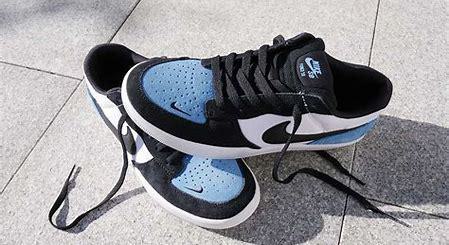
Brand: Nike
Model: SB Force 58